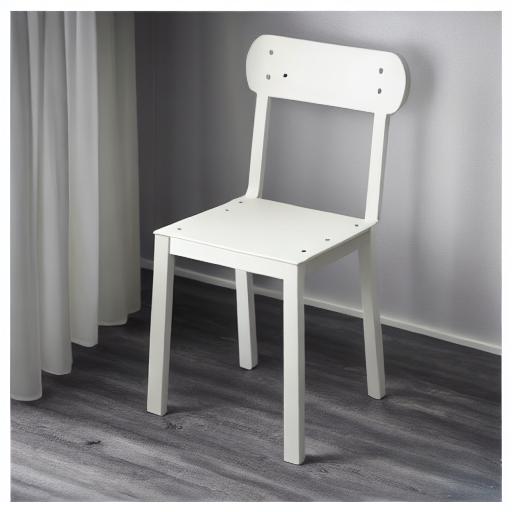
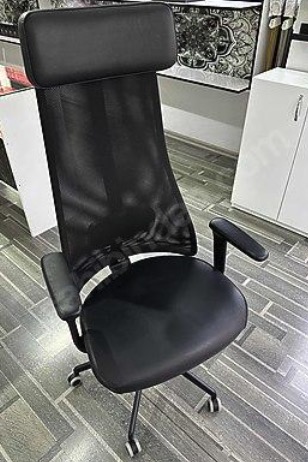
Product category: items_chair
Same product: no